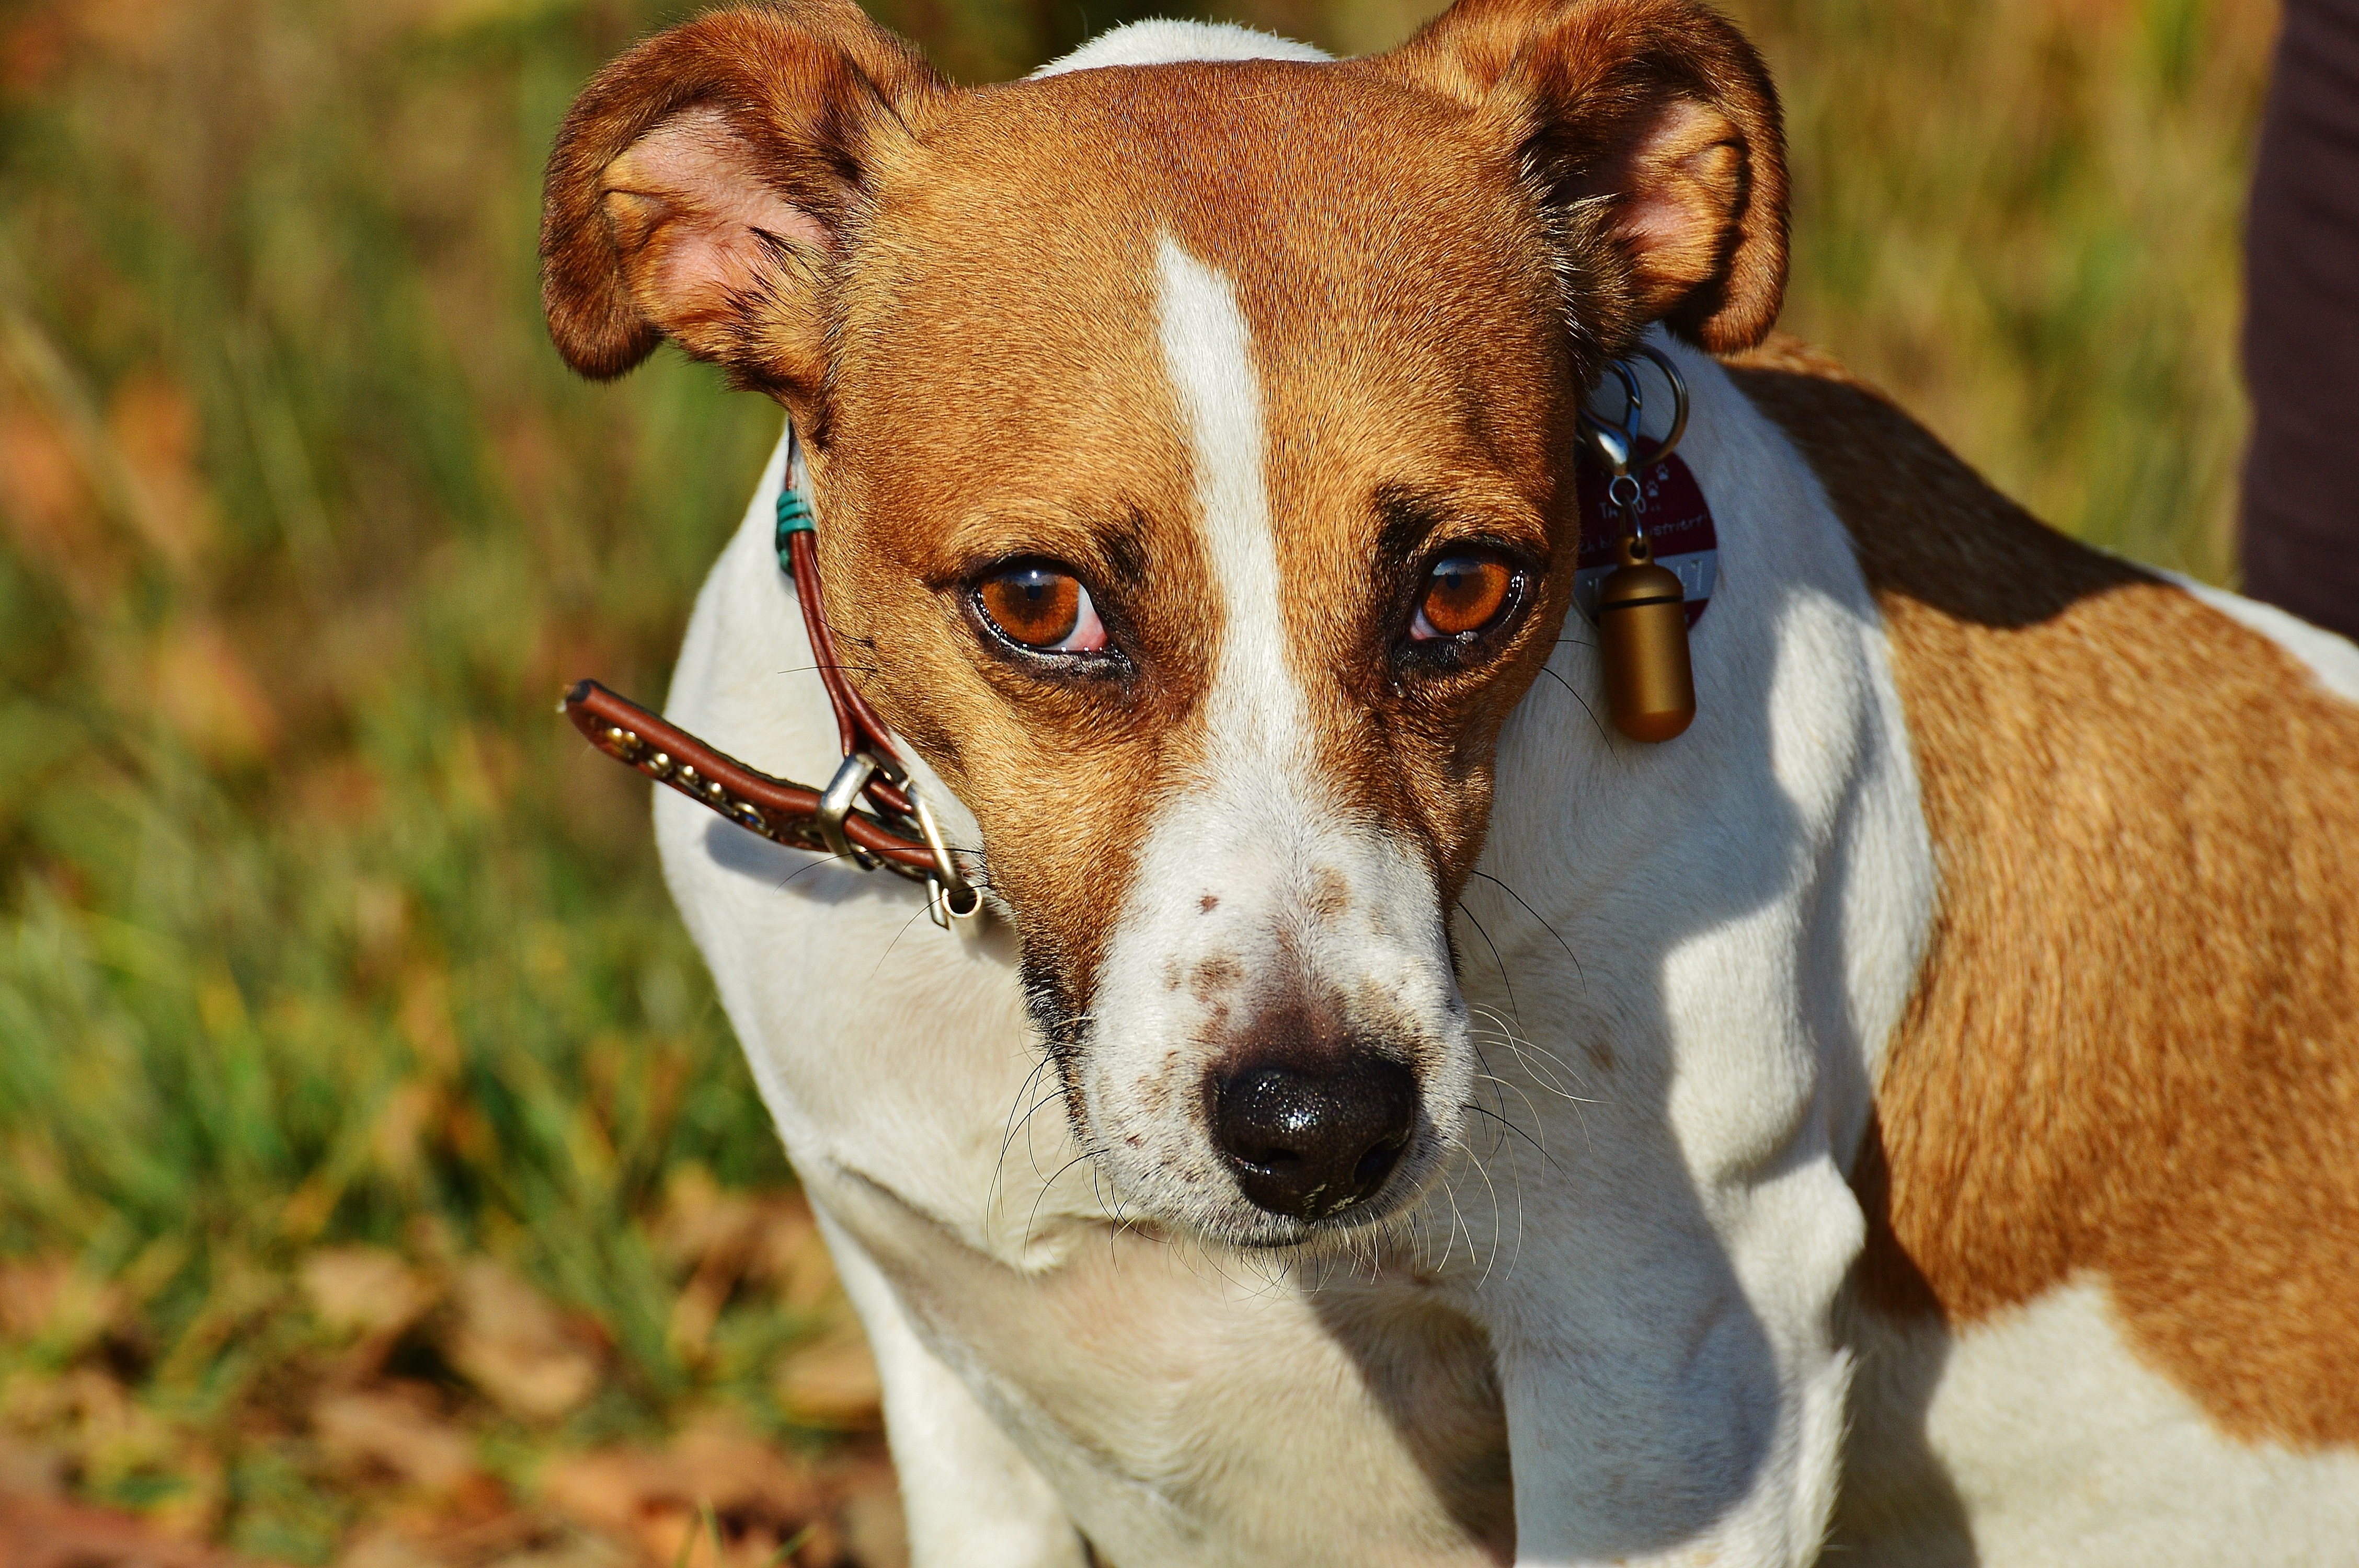
sweet, dog, animal, cute, pet, mammal, snout, vertebrate, dog breed, terrier, dear, jack russell, dog like mammal, animal sports, russell terrier, danish swedish farmdog, american foxhound